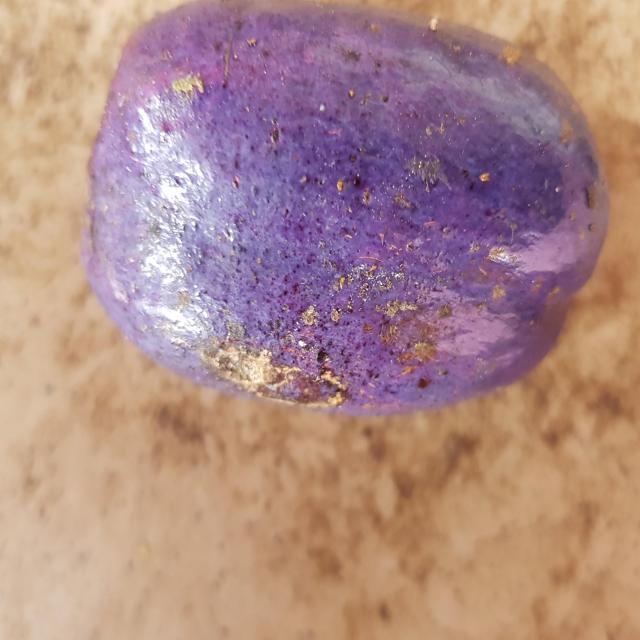
Plum grade: unaffected